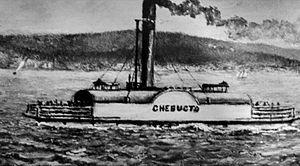
Cette page concerne des événements d'actualité qui se sont produits durant l'année 1875 dans la province canadienne de la Nouvelle-Écosse.